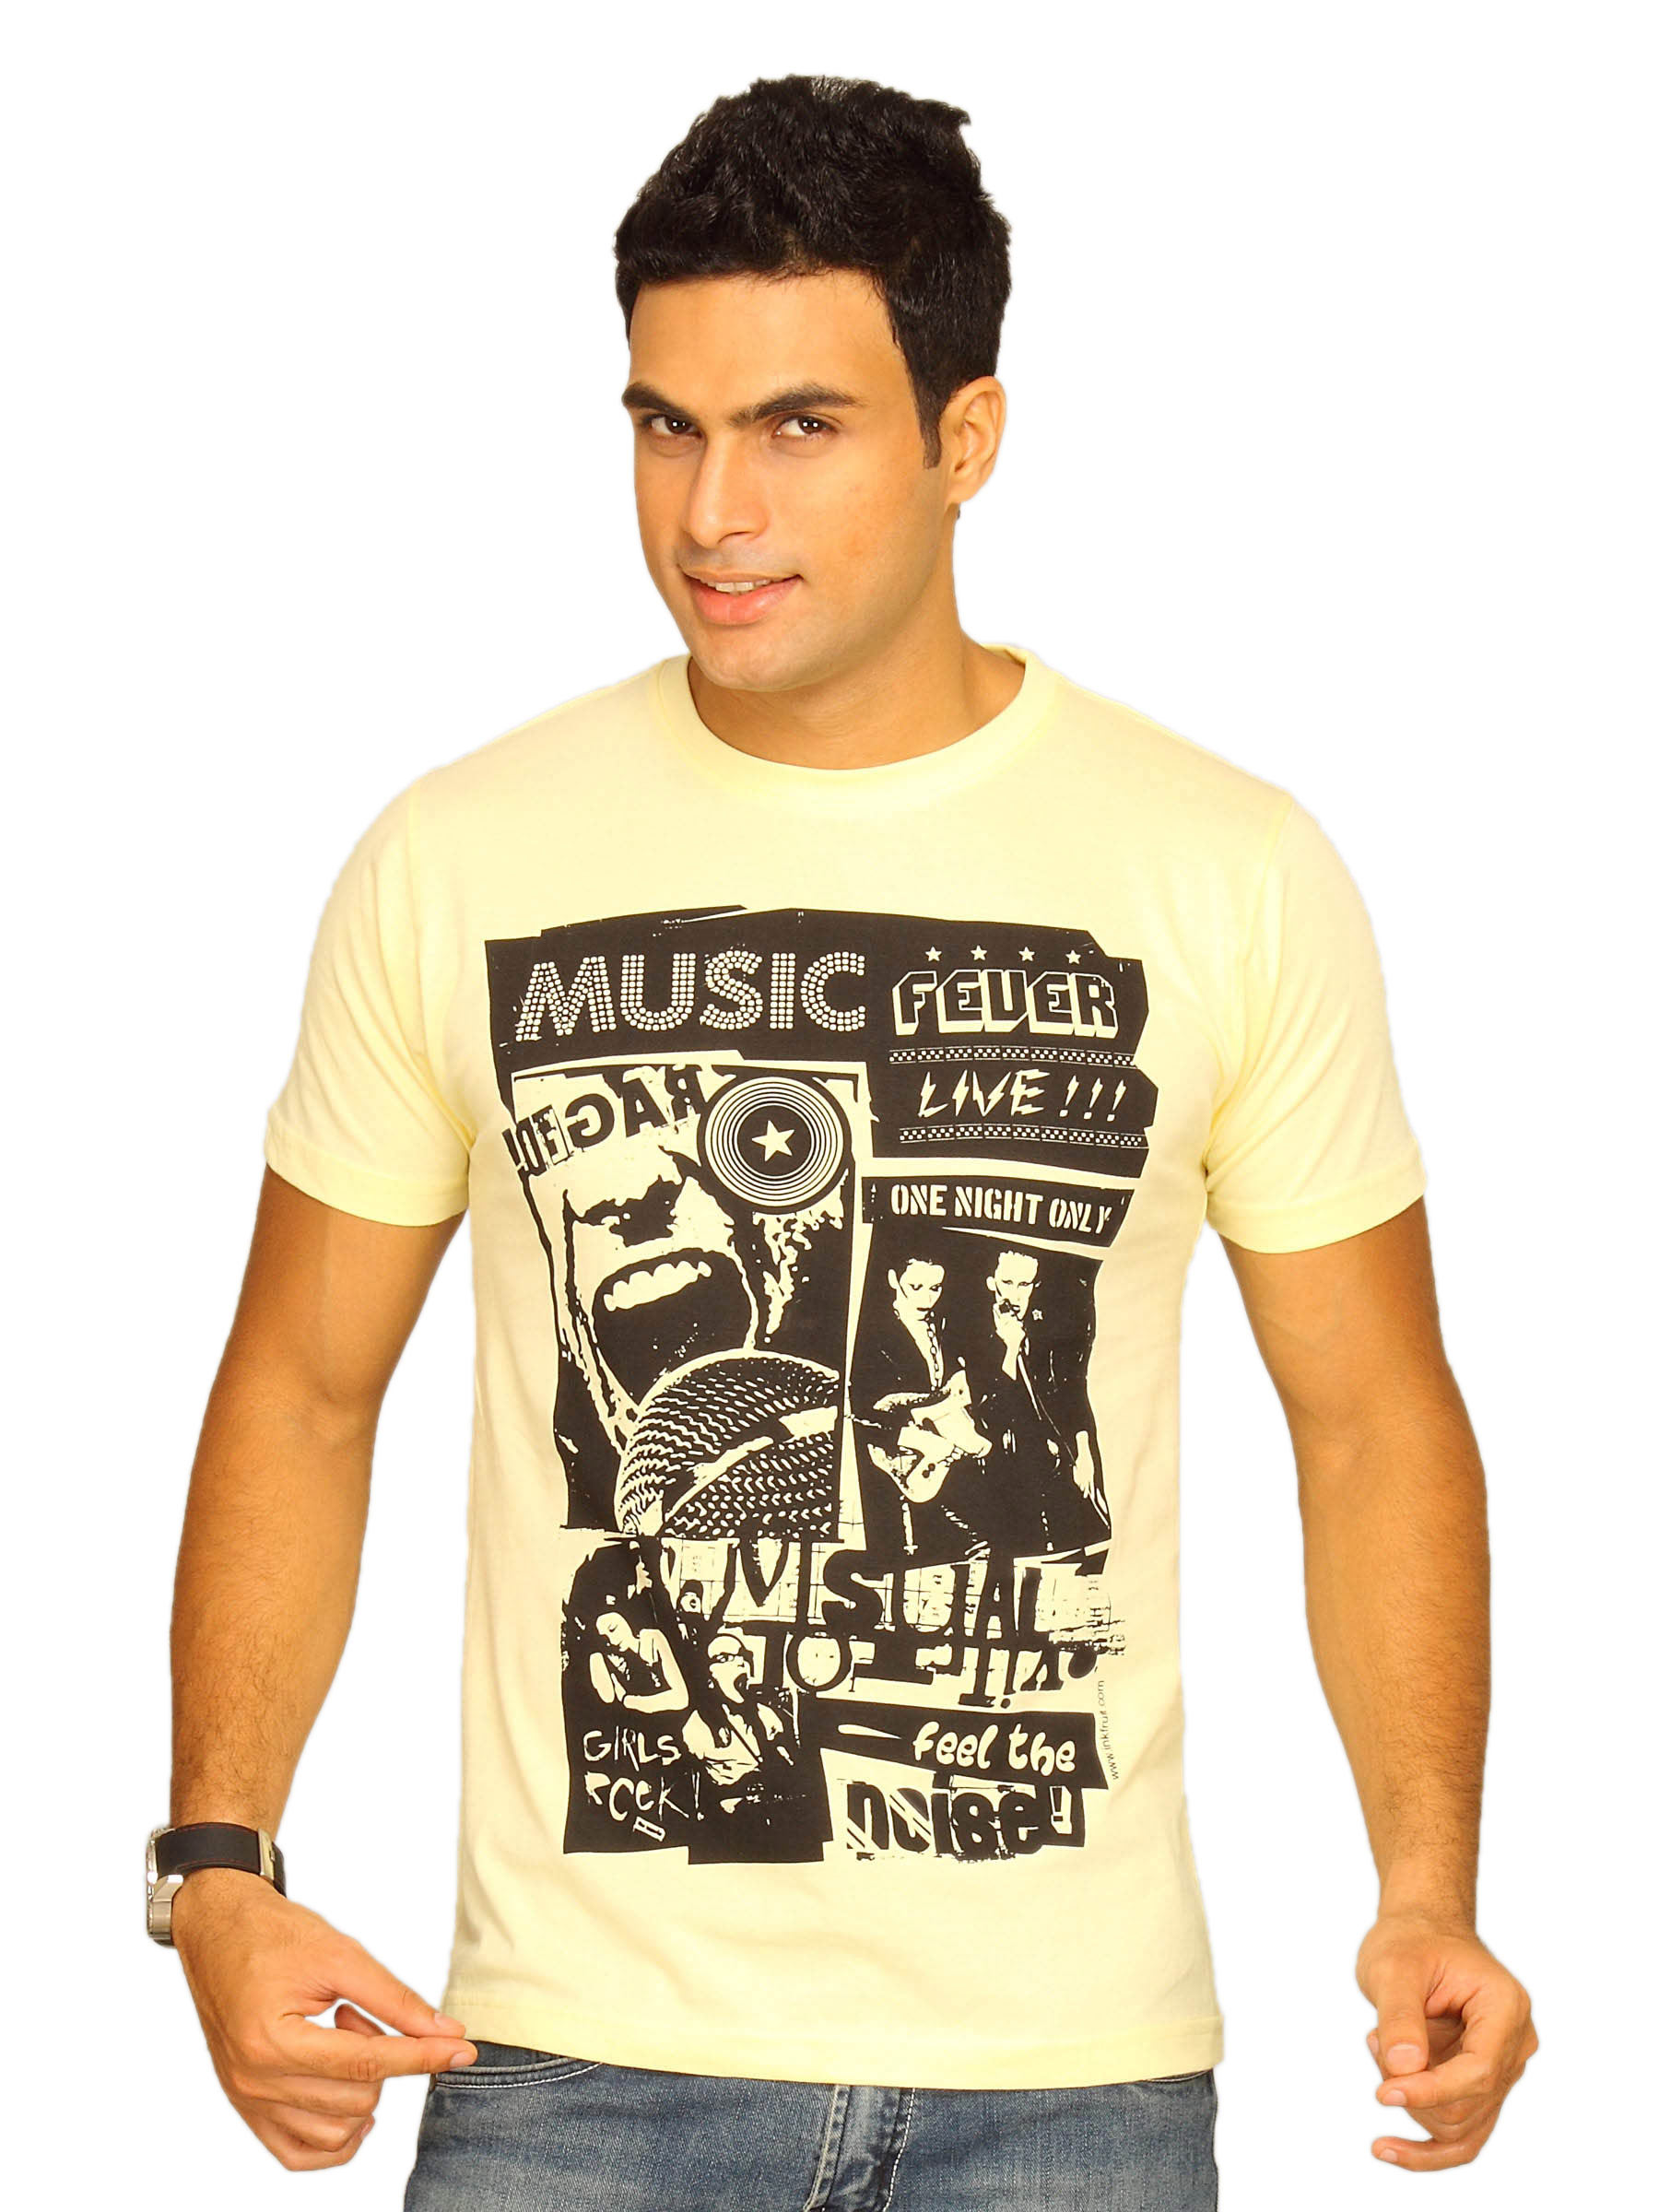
Inkfruit Men's Music Fever Yellow T-shirt
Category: Apparel / Topwear / Tshirts
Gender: Men
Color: Yellow
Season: Summer 2011
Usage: Casual